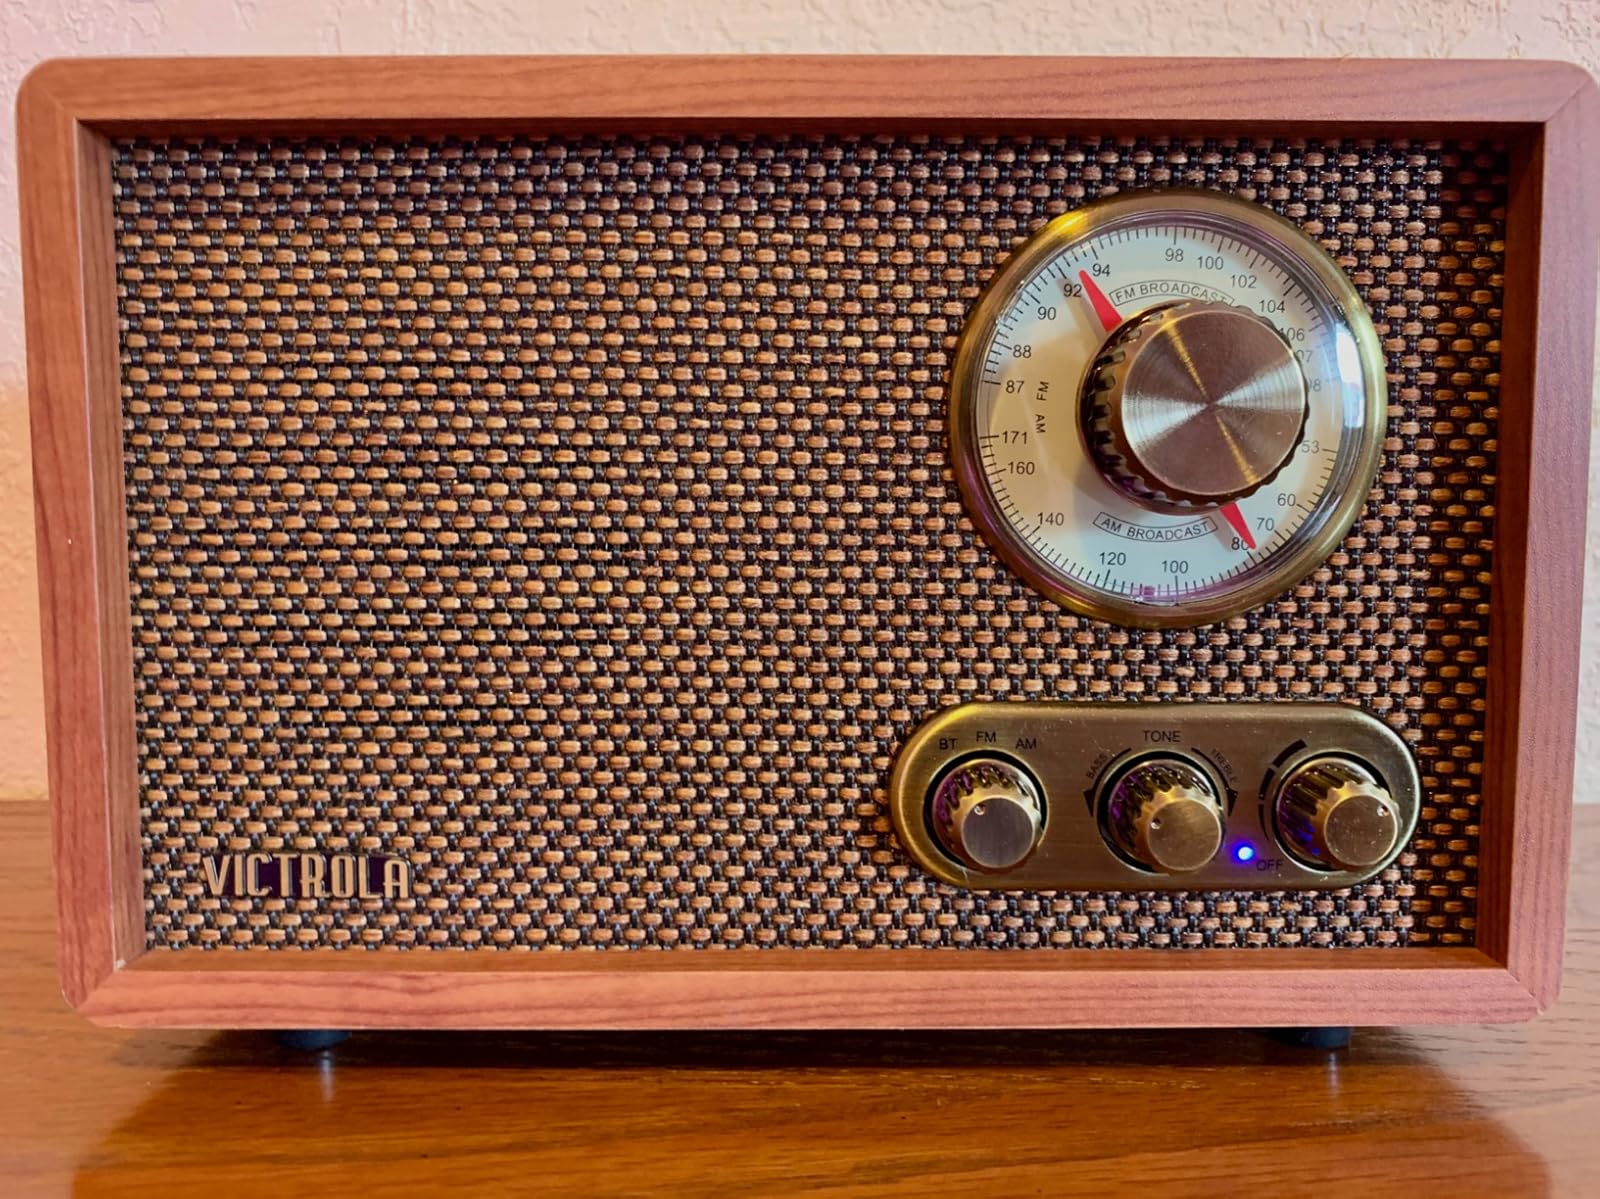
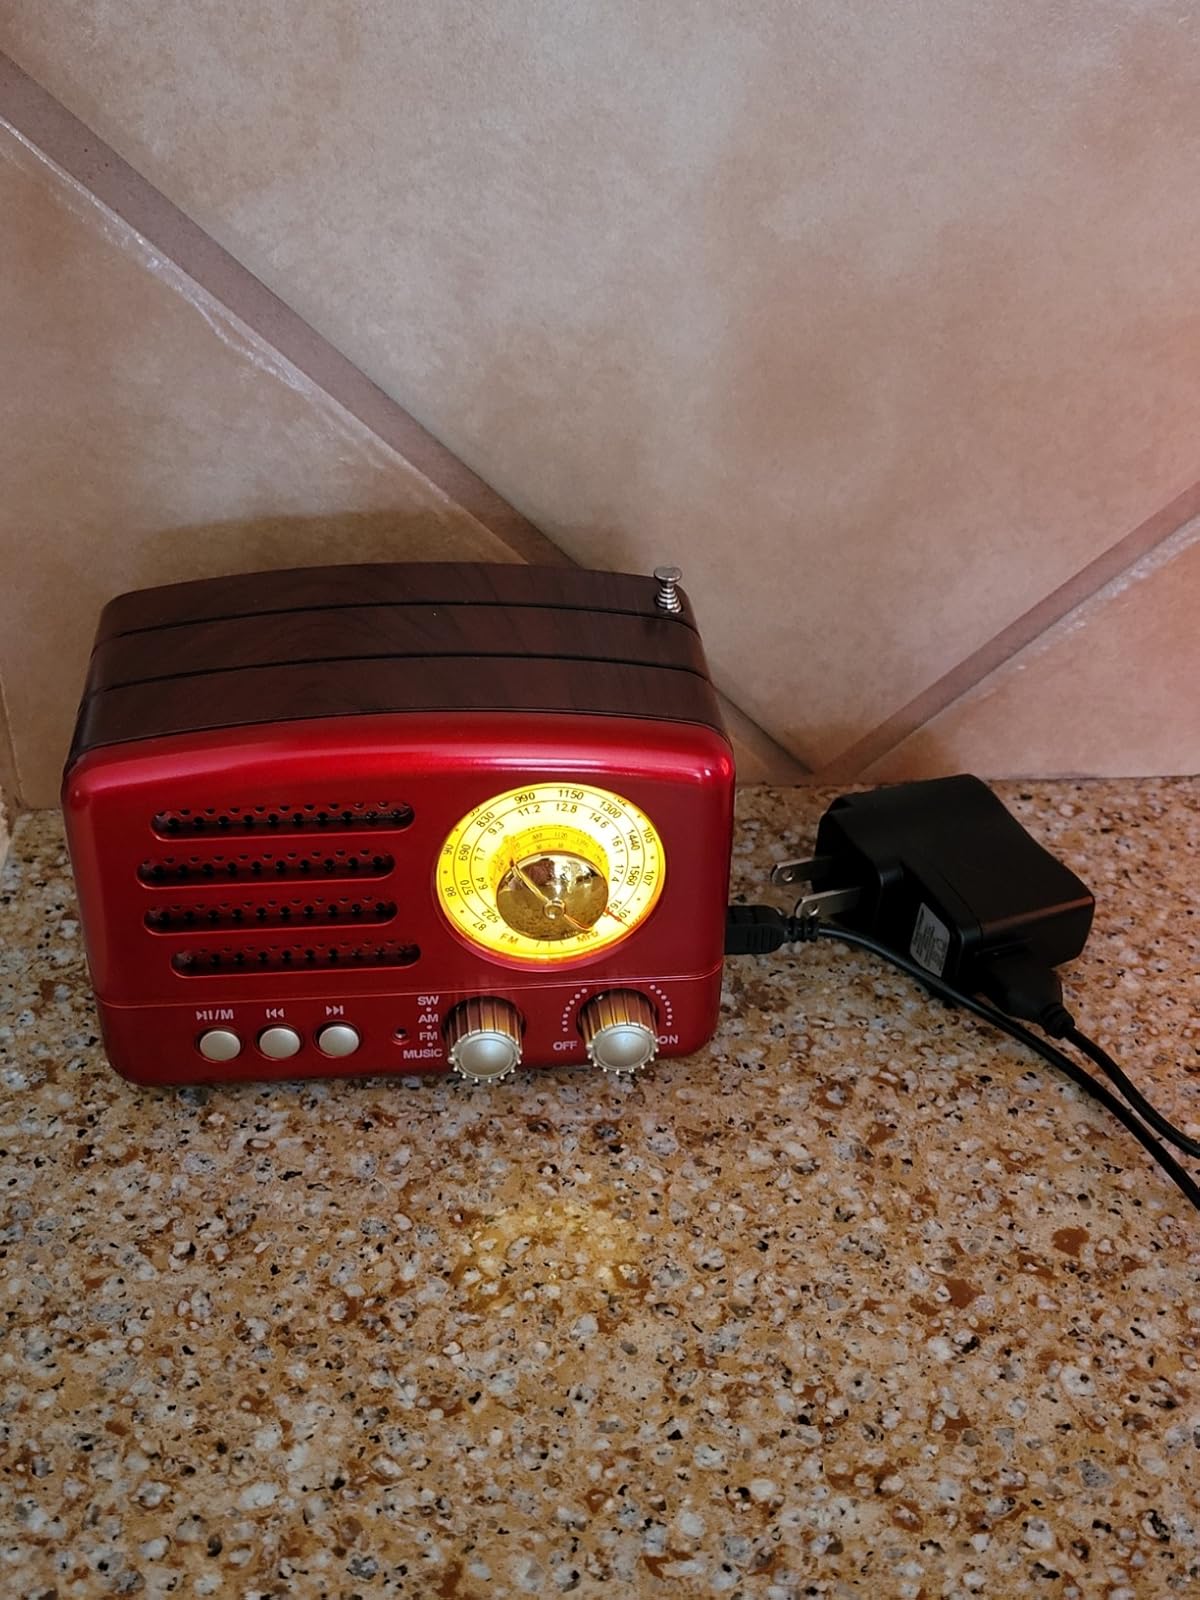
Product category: radio
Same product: no